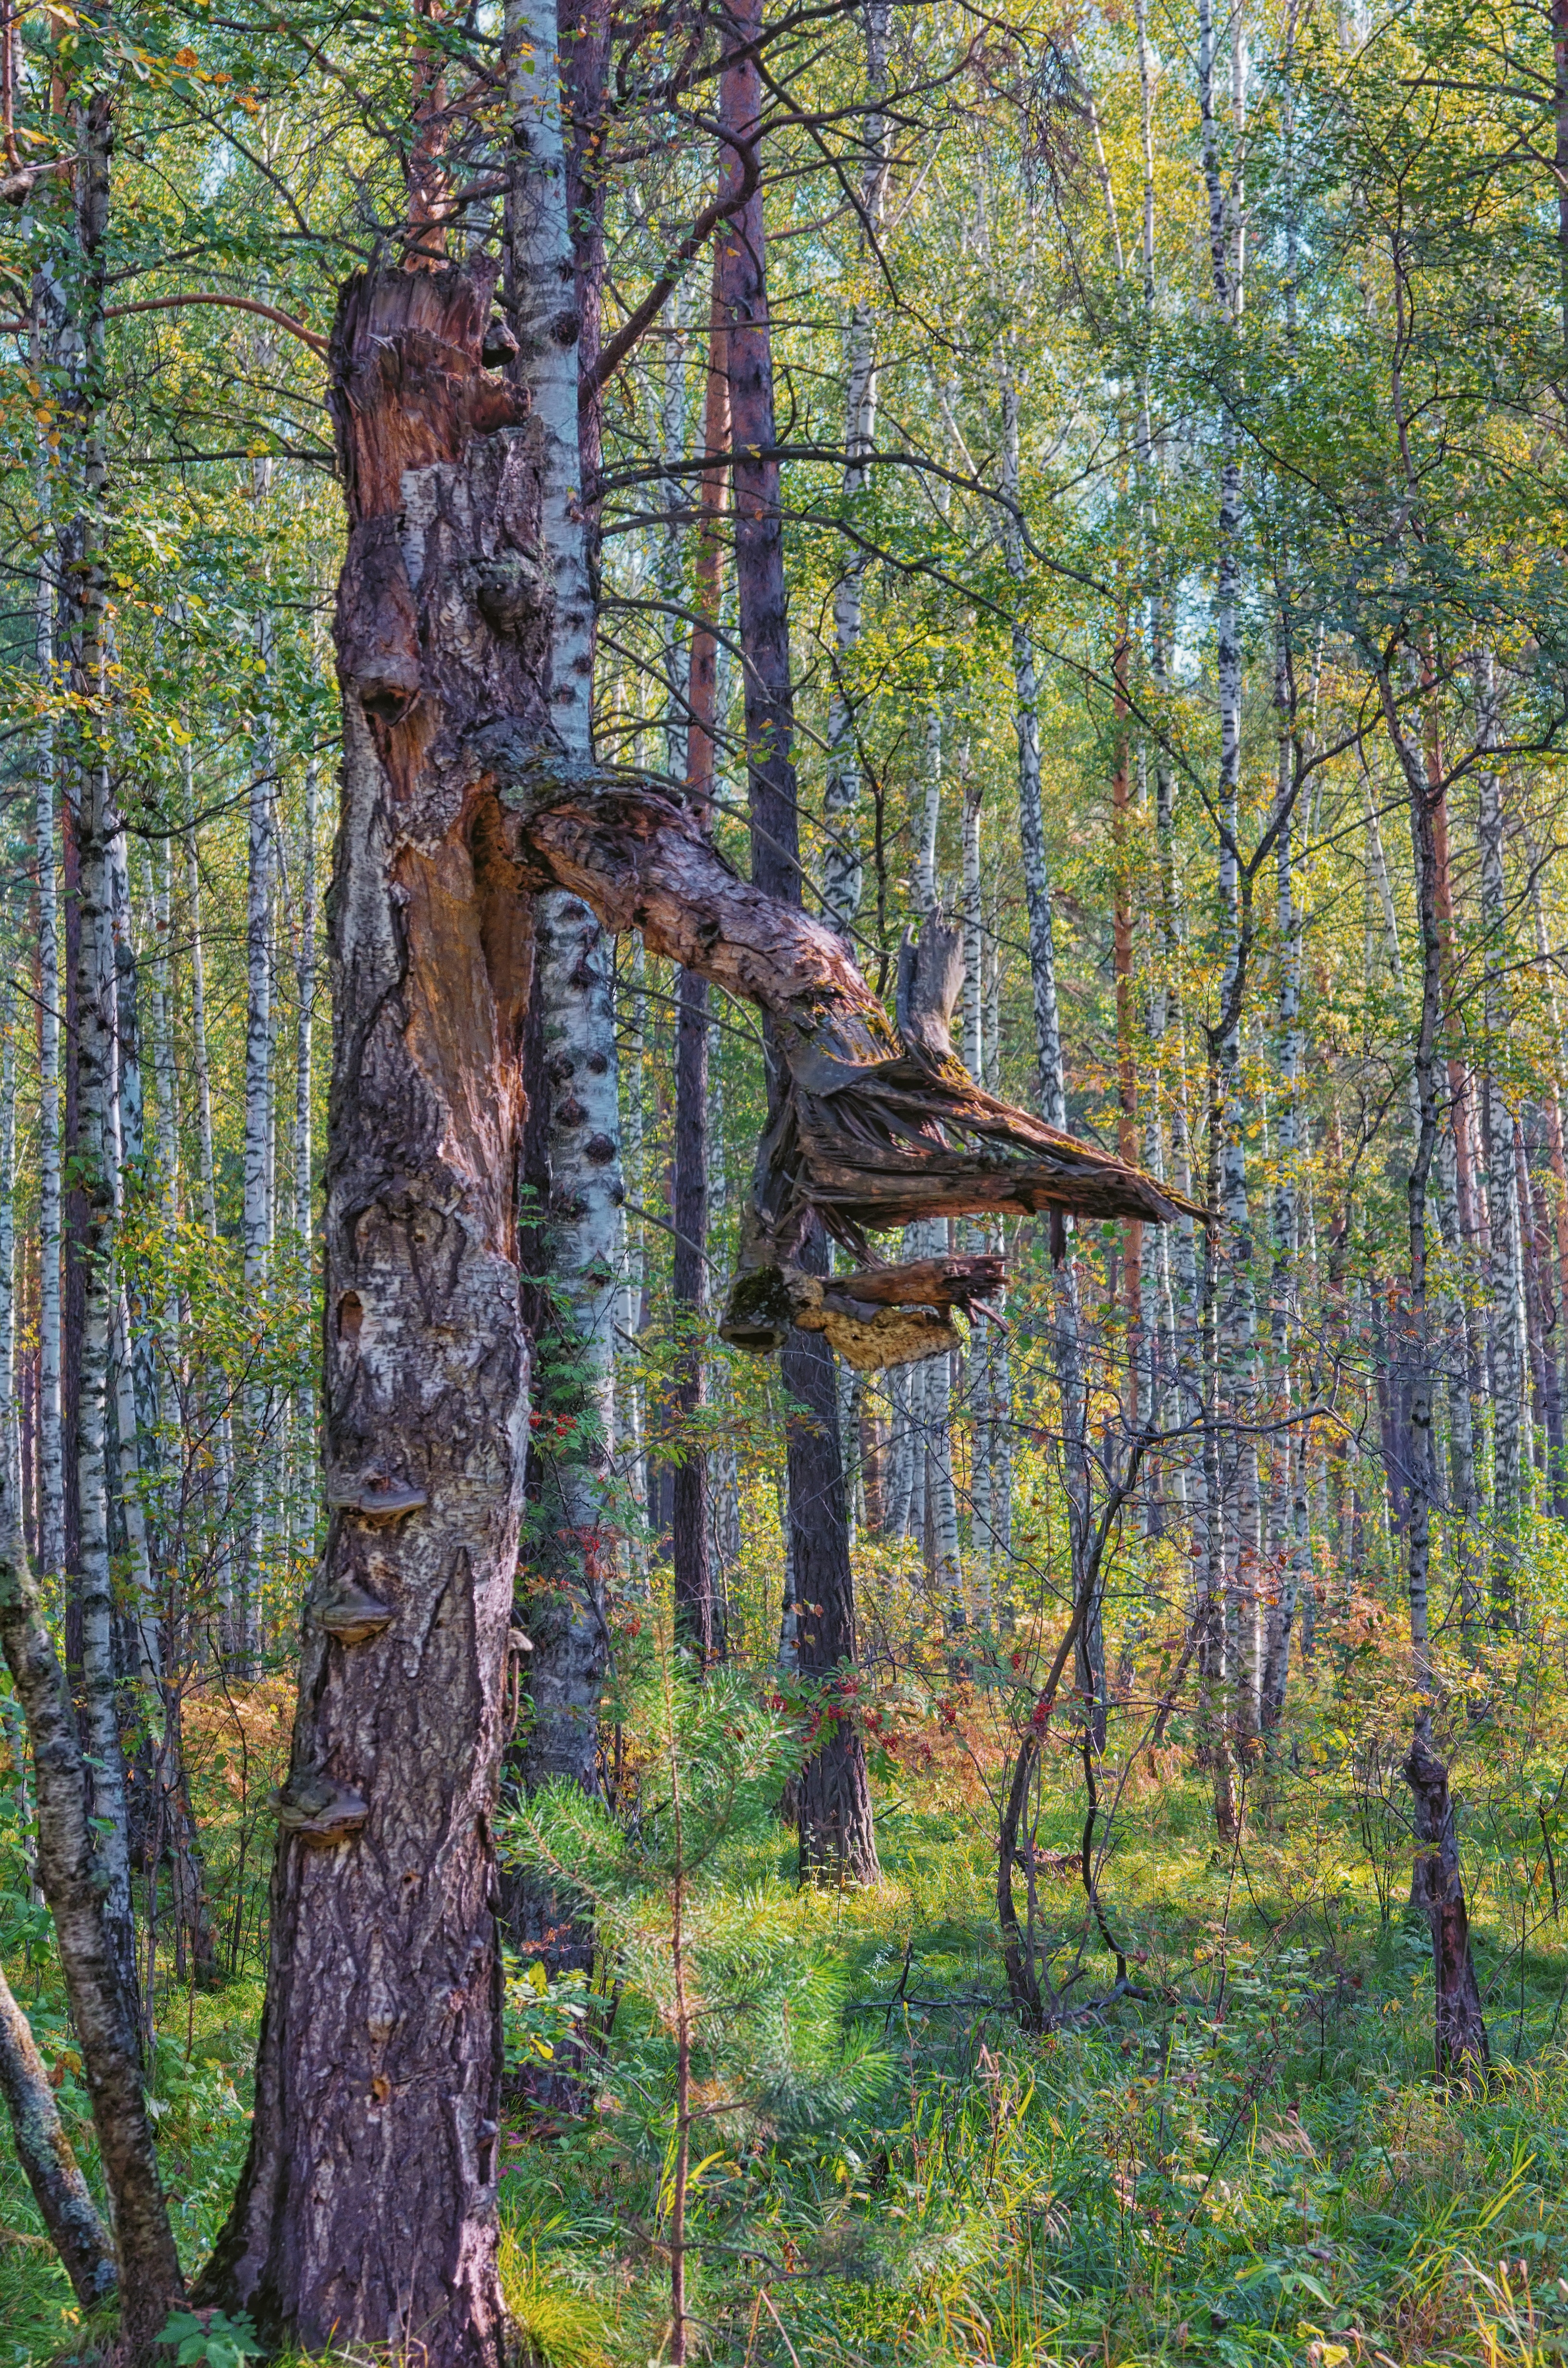
landscape, tree, nature, forest, wilderness, branch, plant, wood, leaf, trunk, summer, bark, dry, pine, birch, autumn, season, trees, spruce, deciduous, dragon, grove, woodland, habitat, larch, ecosystem, tree trunks, coniferous tree, flowering plant, biome, natural environment, woody plant, temperate broadleaf and mixed forest, temperate coniferous forest, land plant